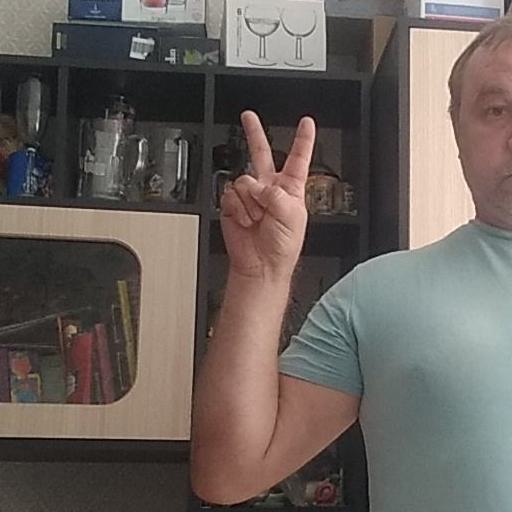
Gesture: peace